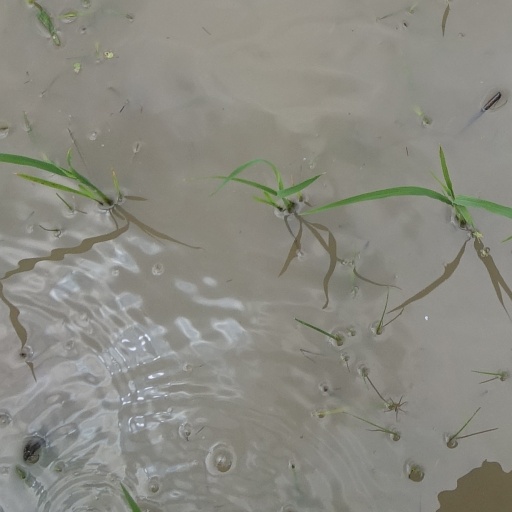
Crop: rice